Joseph Wild

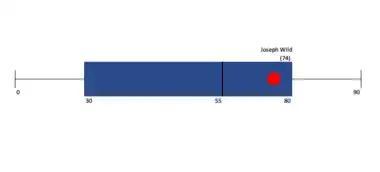
Joseph Wilds' life span relative to the statistical spread of the time

It is recorded that Joseph Wild died on 25 May 1847, aged 88. The cause of his death is unknown, but it is possible that he was killed by a bull at Wingecarribee Swamp. Wild was the first person to receive a grave in the churchyard at Bong Bong. Reverend S. A. Howard, one of the area's honorary historians, supported and sponsored the bronze memorial plaque over Wild's gravestone. His gravestone still exists and reads "In memory of Joseph Wild, accredited explorer discover of Lake George and first finder of Wildes Meadow". To many, Joseph Wild is recognised for his assistance and contributions to the tasks of some of Australia's most famous explorers. He was mentioned countless times in Backhouse and Walkers journals of 1836, where details of his value on expeditions was made clear.